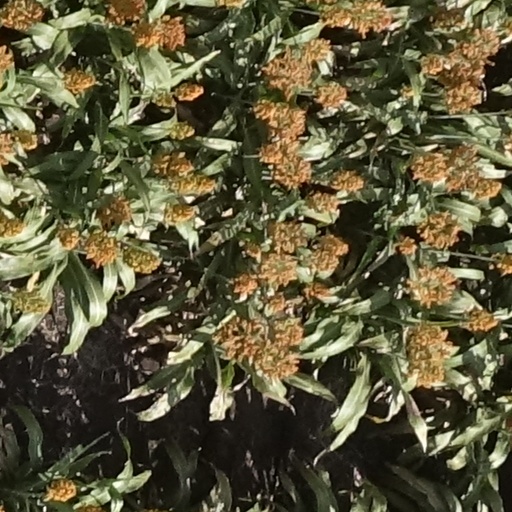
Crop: sorghum